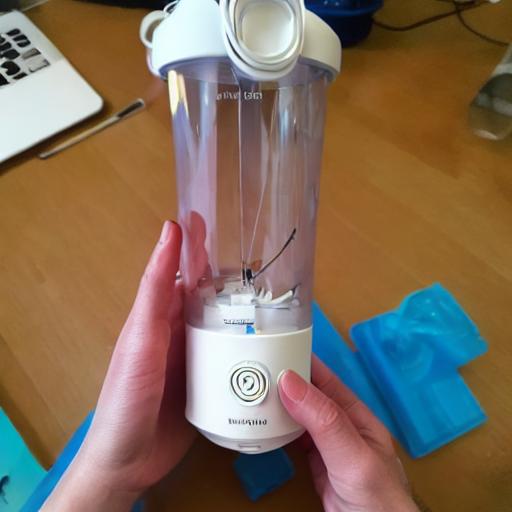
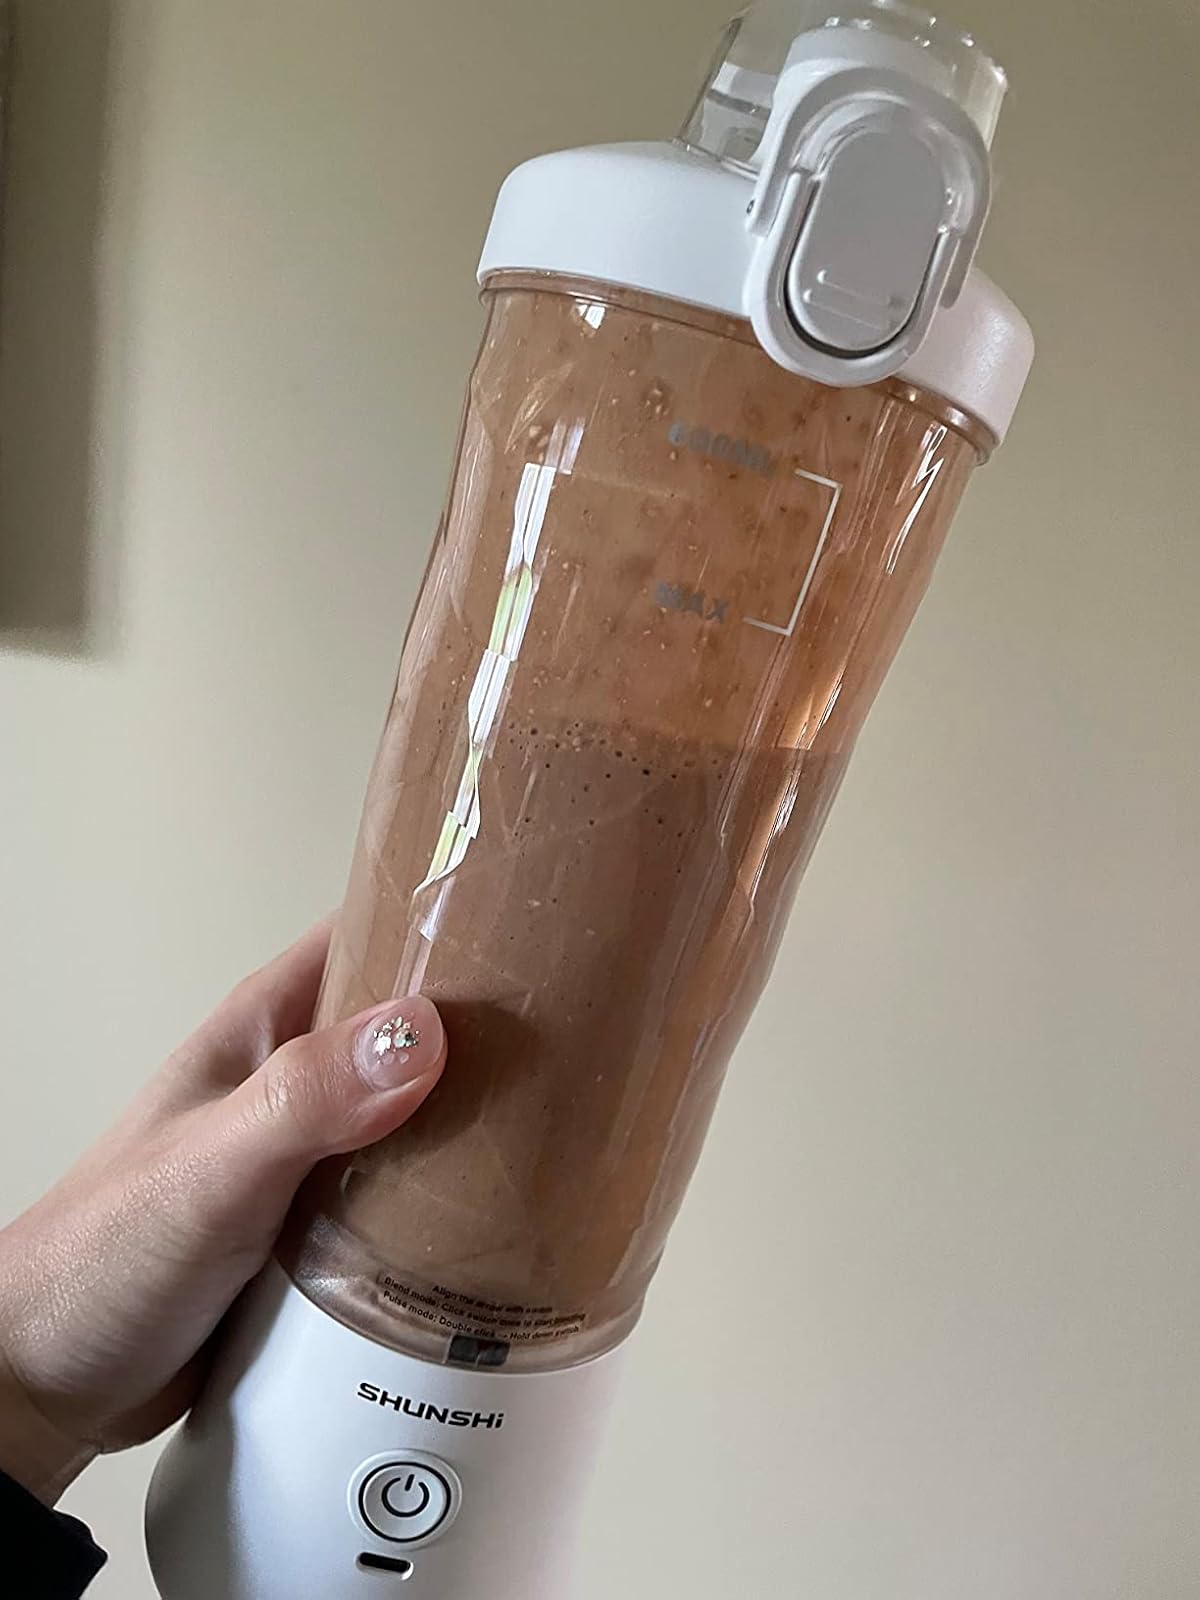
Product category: items_blender
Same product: no